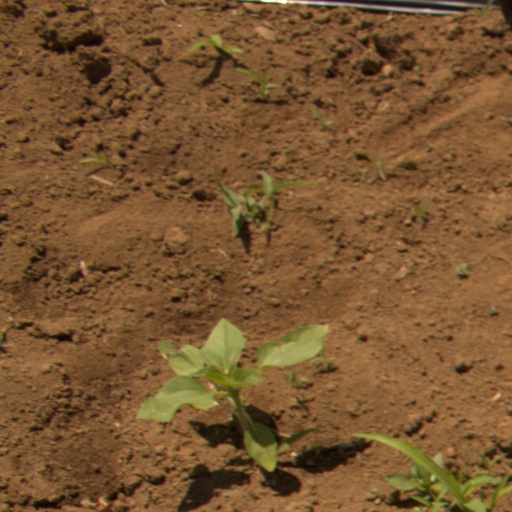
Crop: Jerusalem artichoke